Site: brandenburg
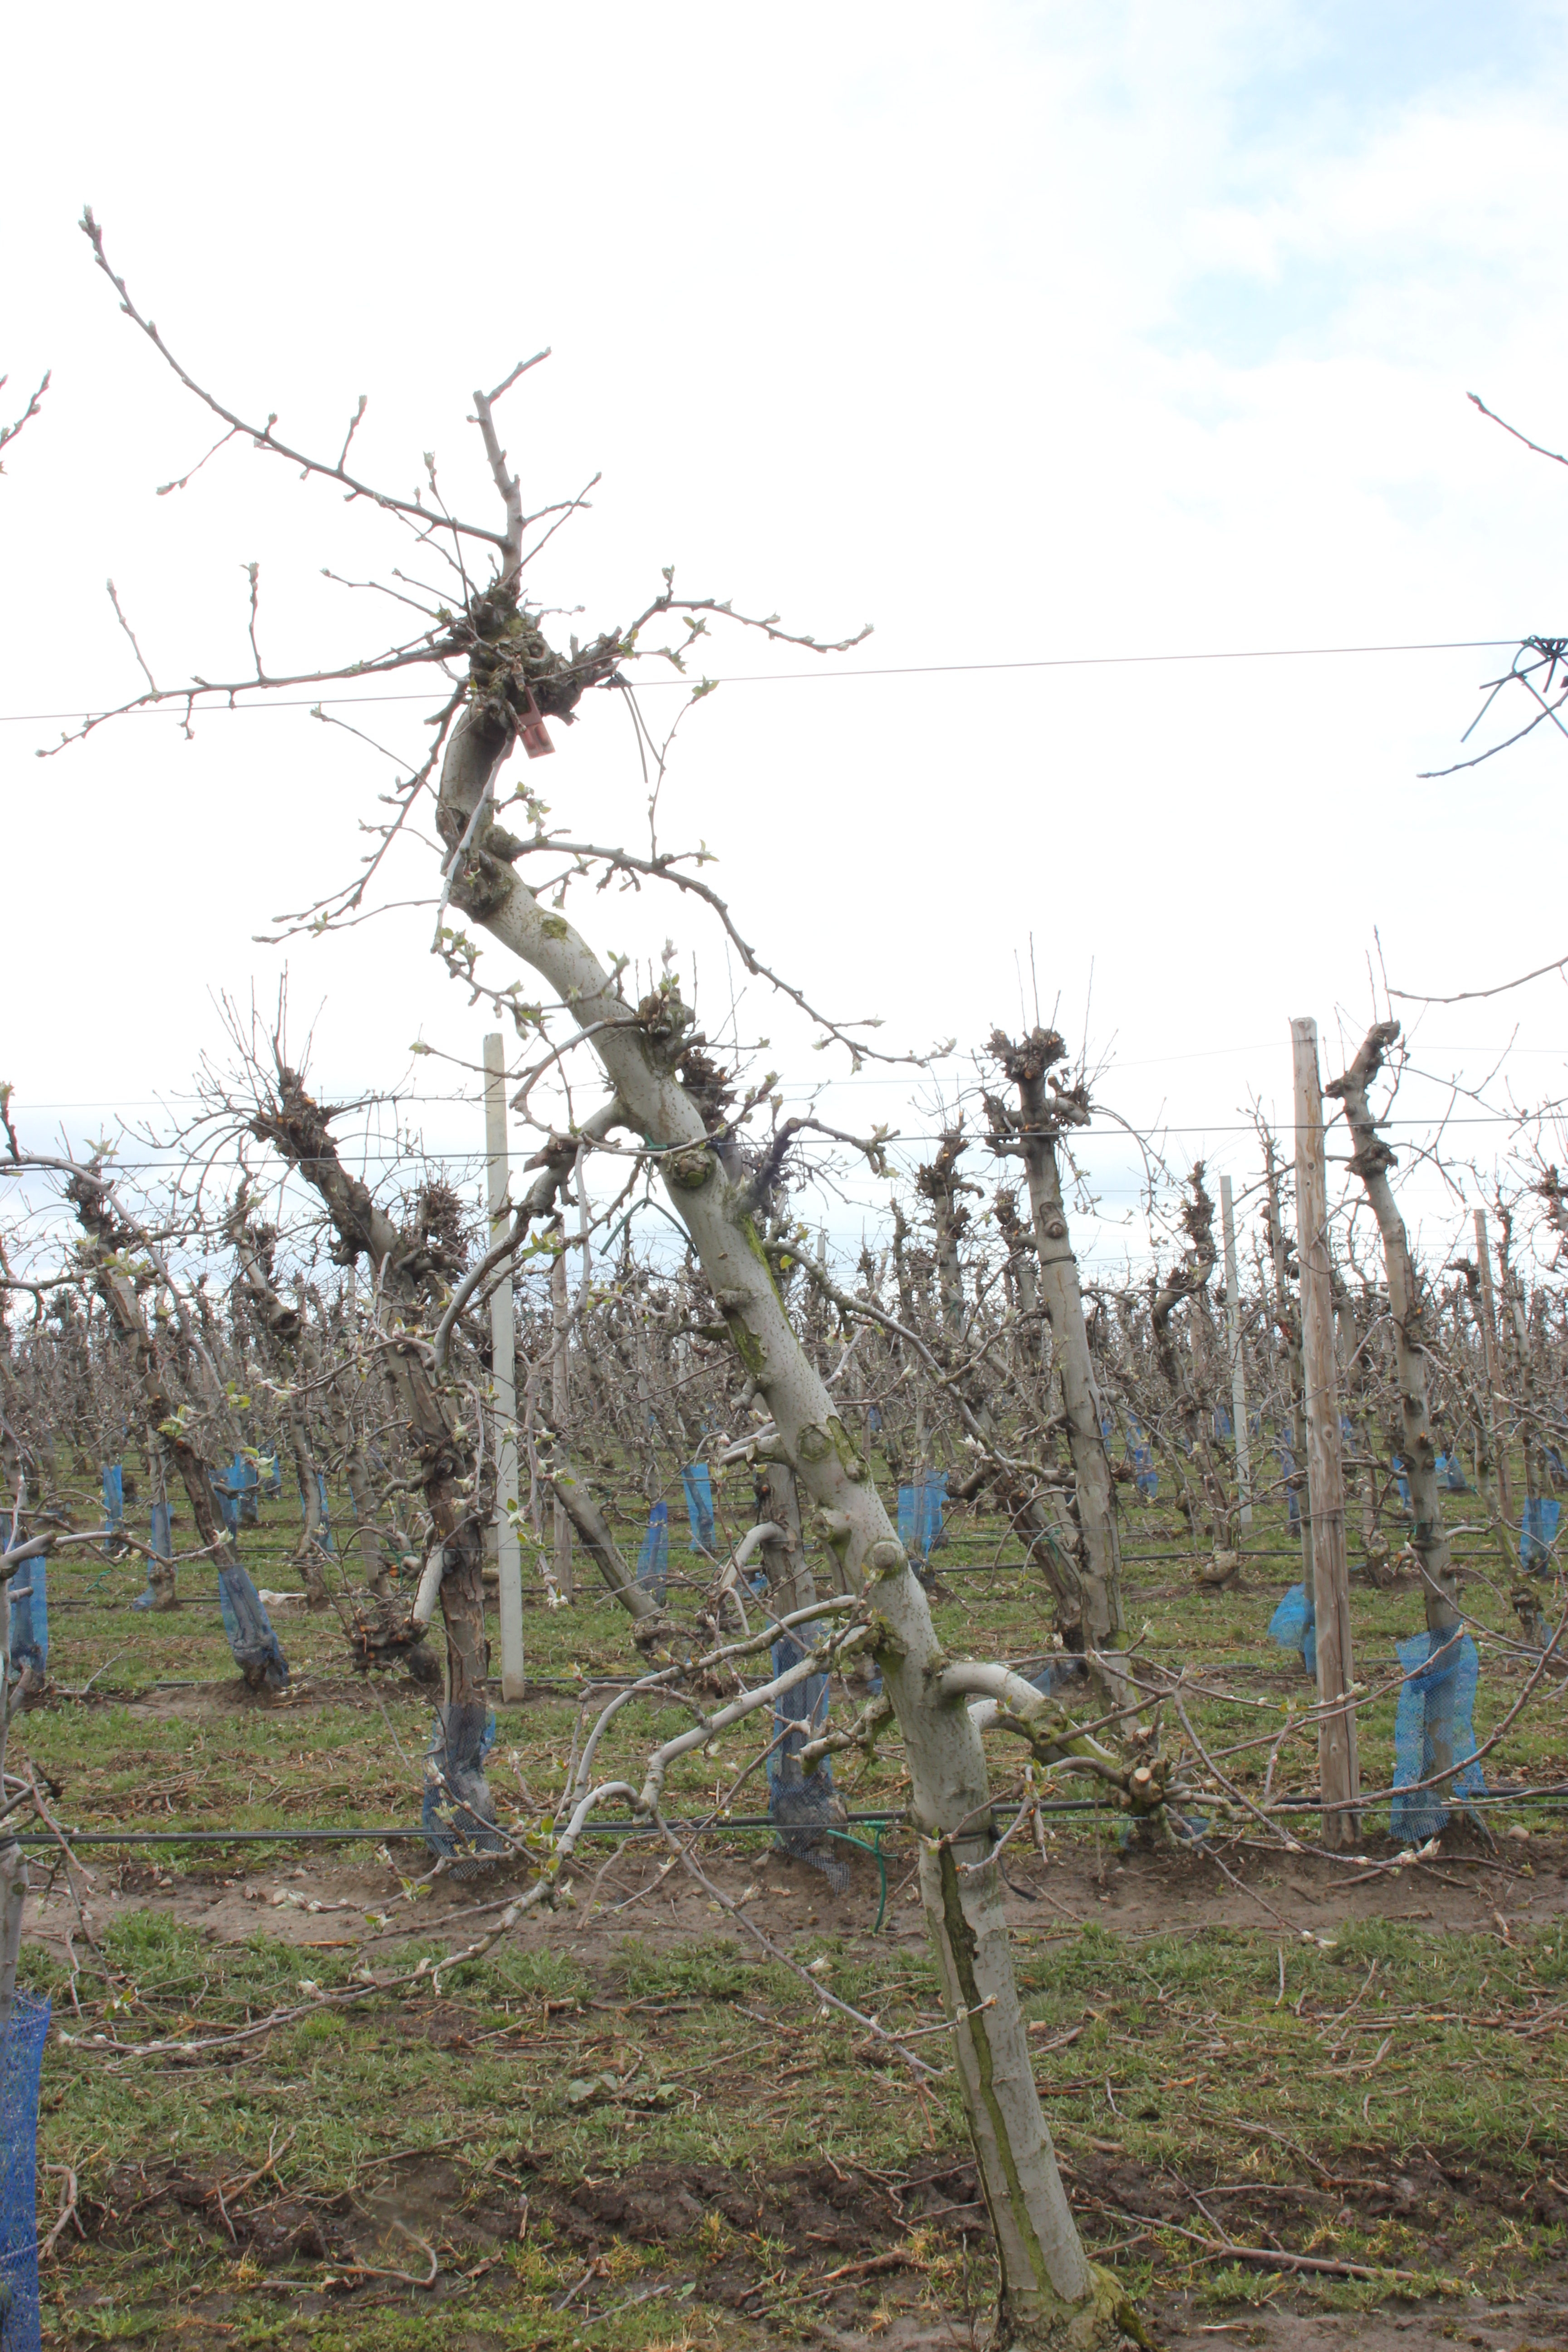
Growth stage (BBCH 55): Inflorescence emergence